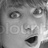
Emotion: surprise